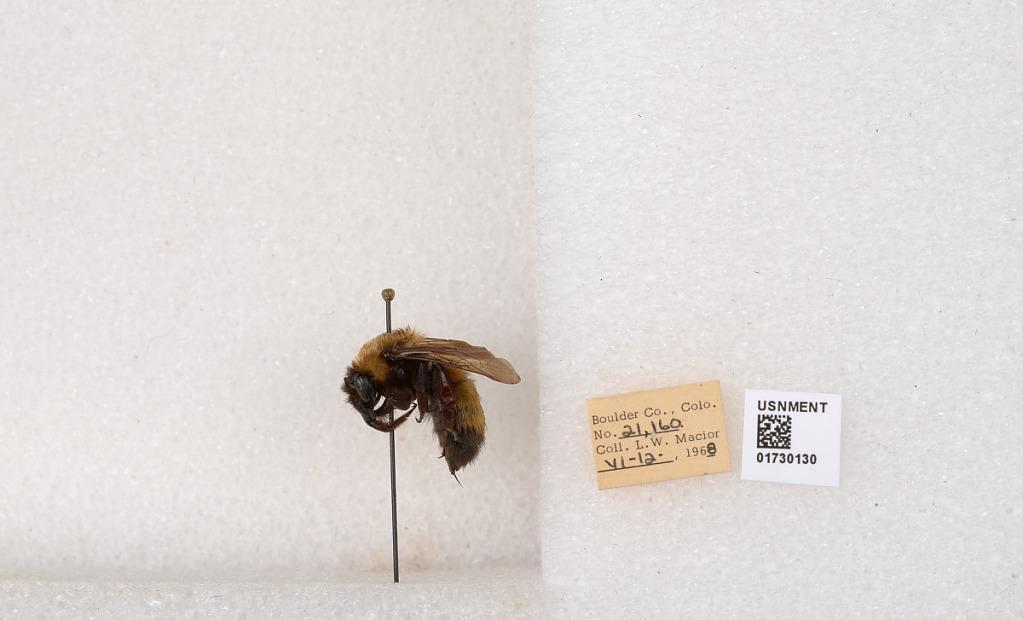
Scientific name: Bombus (Bombus) nevadensis Cresson